Mosul

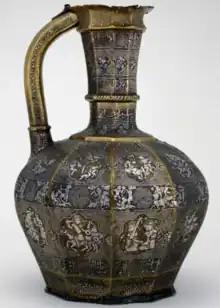

In the 13th century, Mosul had a flourishing industry making luxury brass items that were ornately inlaid with silver. Many of these items survive today; in fact, of all medieval Islamic artifacts, Mosul brasswork has the most epigraphic inscriptions. However, the only reference to this industry in contemporary sources is the account of Ibn Sa'id, an Andalusian geographer who traveled through the region around 1250. He wrote that "there are many crafts in the city, especially inlaid brass vessels which are exported (and presented) to rulers". These were expensive items that only the wealthiest could afford, and it wasn't until the early 1200s that Mosul had the demand for large-scale production of them. Mosul was then a wealthy, prosperous capital city, first for the Zengids and then for Badr al-Din Lu'lu'.